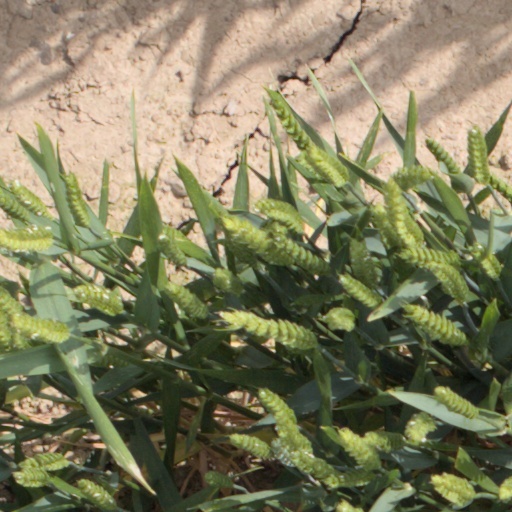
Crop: wheat